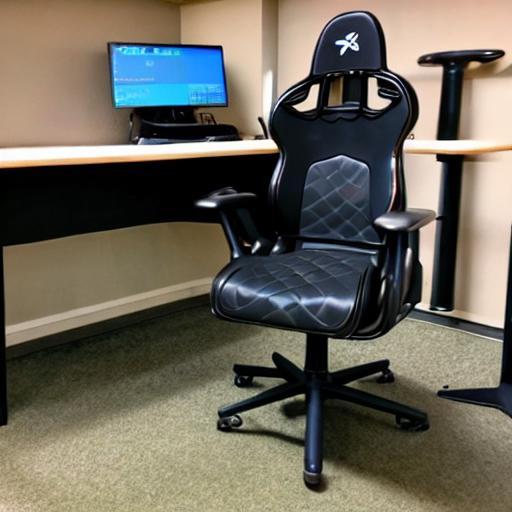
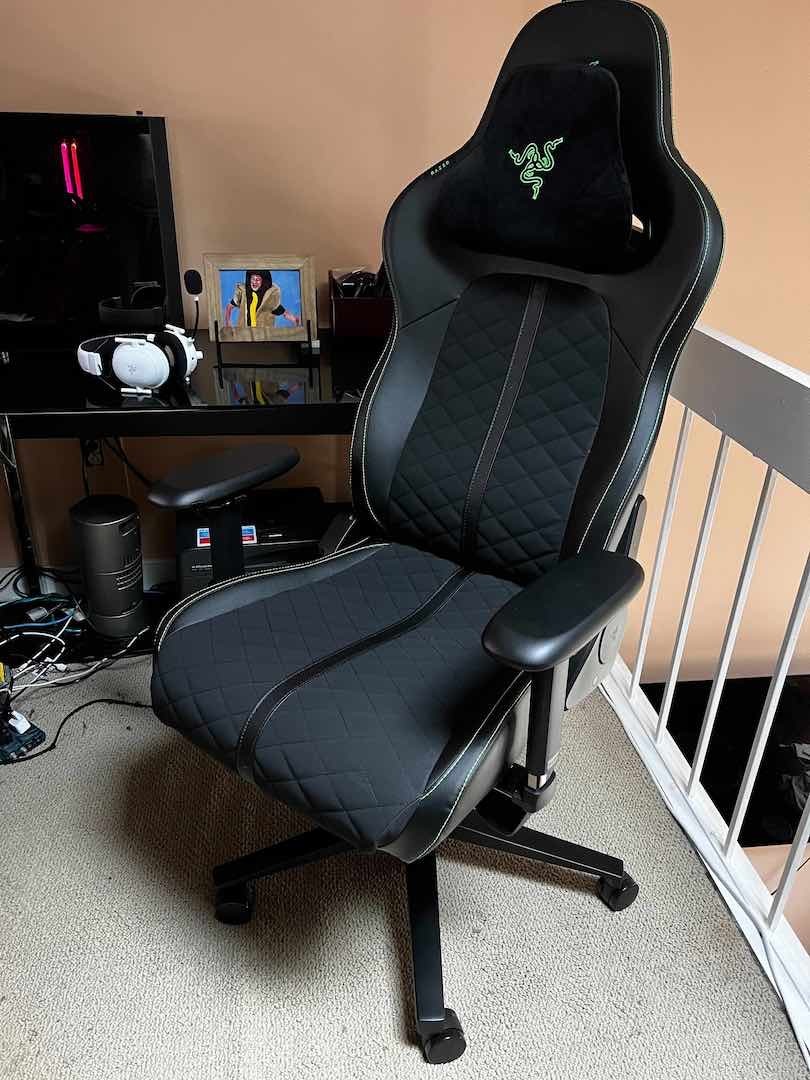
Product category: items_chair
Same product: no